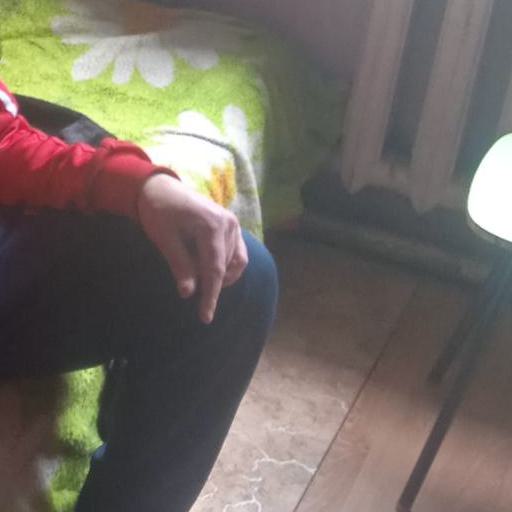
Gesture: no_gesture